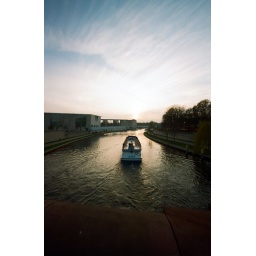
Tourist's boat from the bridge in Willy Brandt Strasse.